Coronation of Elizabeth II

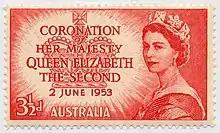
Australian stamp issued for the coronation of Queen Elizabeth II

Although many had assumed that the master of the queen's music, Sir Arnold Bax, would be the director of music for the coronation, it was decided instead to appoint the organist and master of the choristers at the abbey, William McKie, who had been in charge of music at the royal wedding in 1947. McKie convened an advisory committee with Sir Arnold Bax and Sir Ernest Bullock, who had directed the music for the previous coronation.